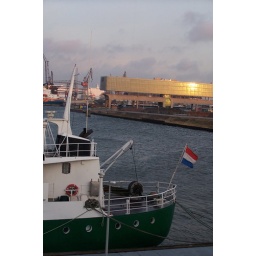
Sunrise reflected on a building outside my window from the Amstel Botel in Amsterdam